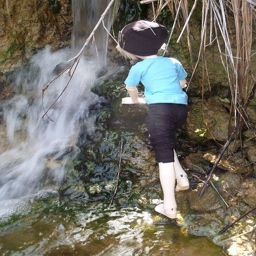
day at the creek - photo sharing !